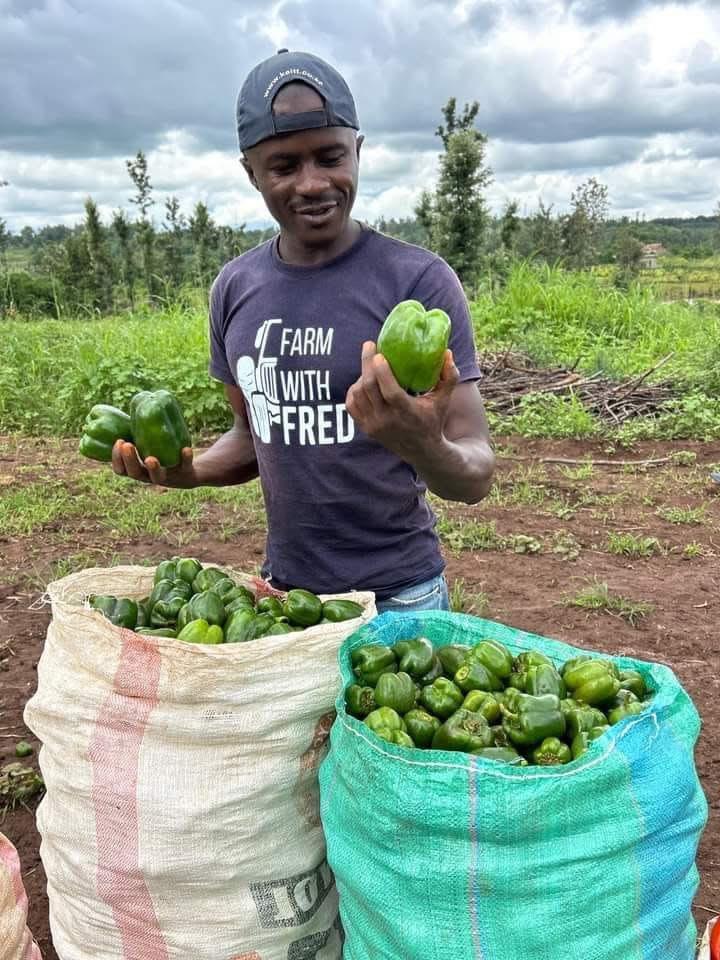
Mtu aliyesimama katika eneo la wazi akiwa ameshika zao aina ya pilipili hoho, ikiashiria ni eneo linalotumika kwa ajili ya uzalishaji wa zao hilo la biashara.